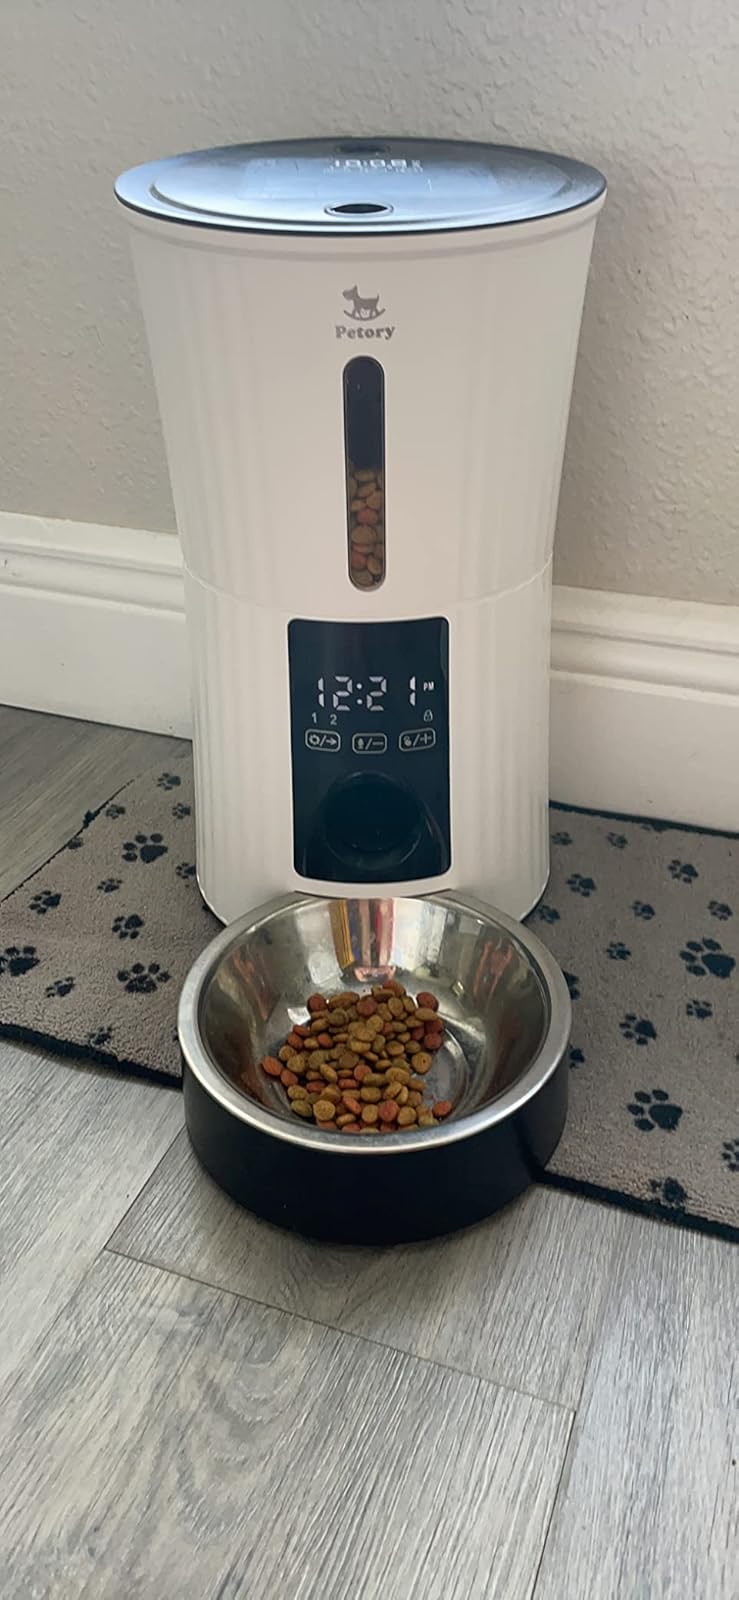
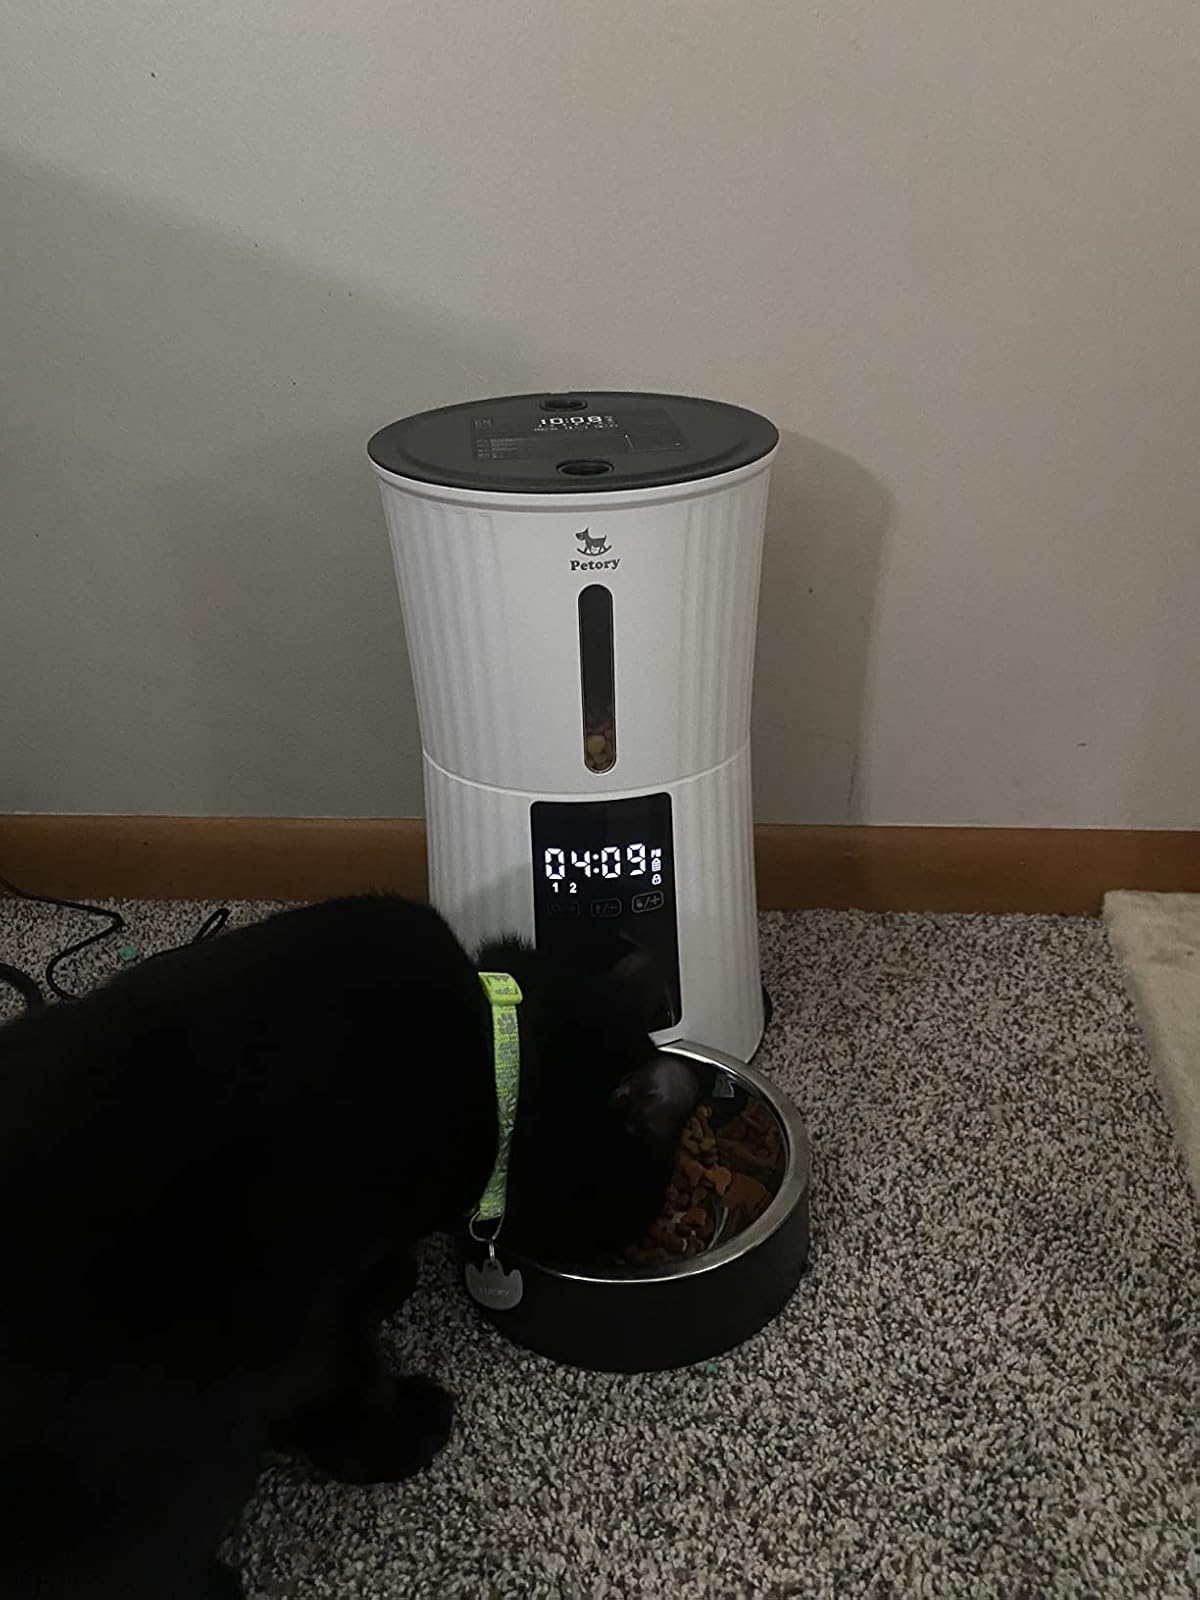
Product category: items_feeder
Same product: yes